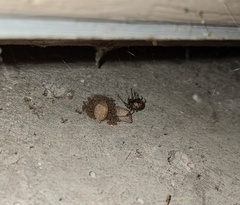
Species: Parasteatoda_tepidariorum